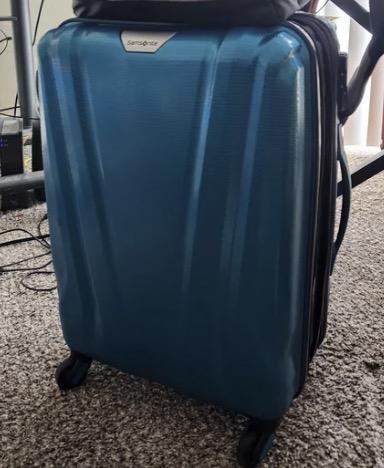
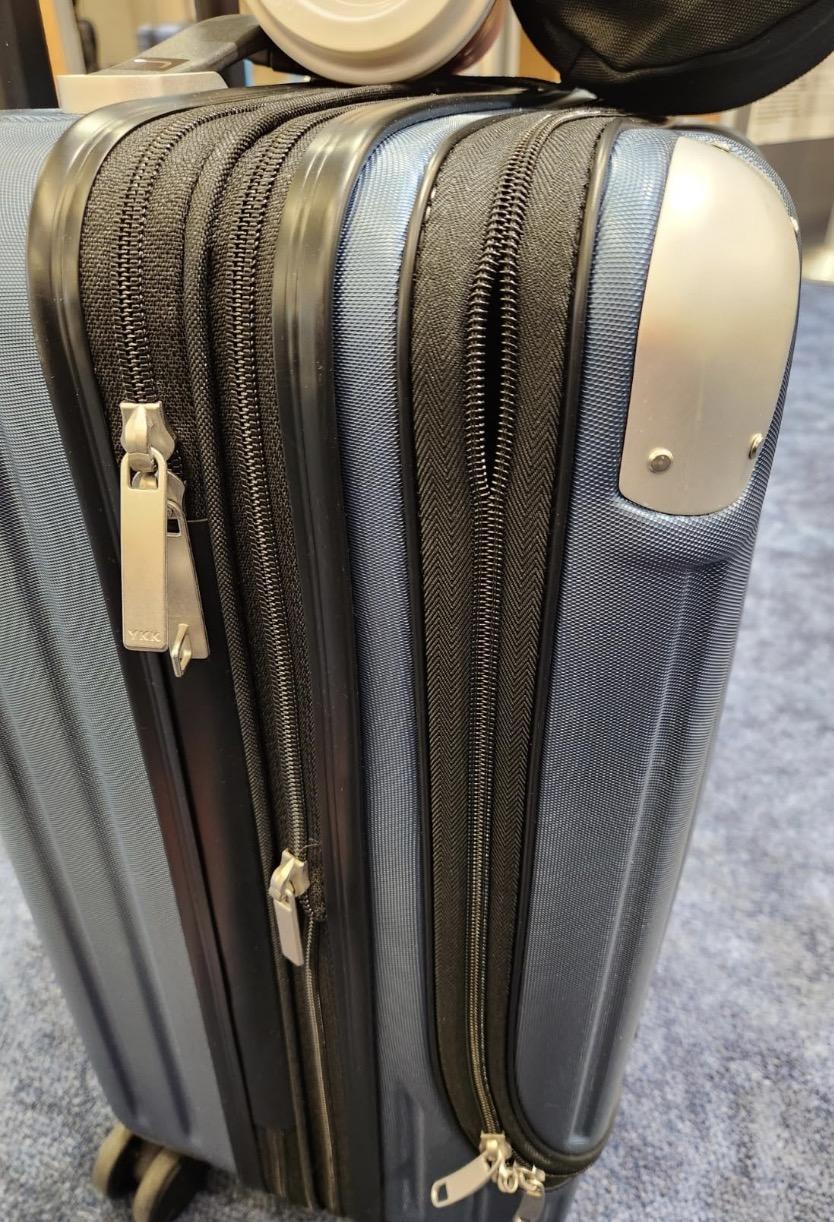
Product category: items_tea
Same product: no